Landis Gores House

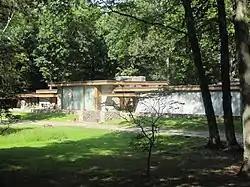

The Landis Gores House is a historic house on Cross Ridge Road in New Canaan, Connecticut. It is a "Wrightian" house that was designed by architect Landis Gores and built by John C. Smith for the Gores family's use. The design represents an innovative fusion of American Wrightian modern architecture and the more International style of the Bauhaus in which Gores was trained. The house was listed on the National Register of Historic Places in 2002.